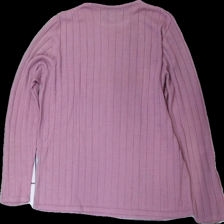
View: back
Type: Sweater
Category: Ladies
Brand: Not in the list
Brand text on label: maison de helene
Colors: Purple
Material: 100% acrylic
Cut: Regular
Size: M
Season: All
Damage location: middle left
Damage 2 location: top left
Damage 3 location: bottom right
Price range: <50
Recommended usage: Export
Description: lila stickad tröja, mycket nopprig